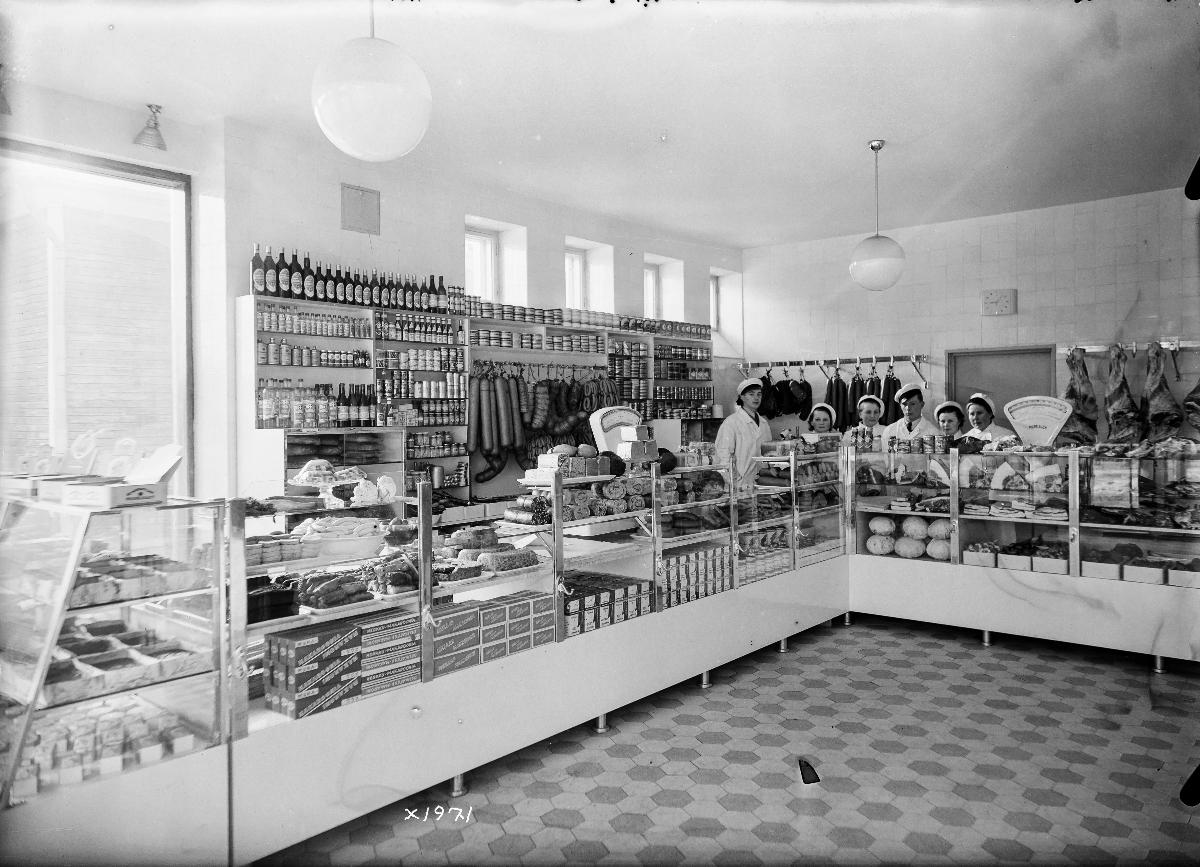
Karjapohjolan talo Rovaniemellä
Karjapohjola in Rovaniemi
sisällön kuvaus: Myymälä Karjapohjolan uudessa liike- ja tuotantolaitosrakennuksessa Rovaniemellä vuonna 1939. content description: A store in Karjapohjola's new premises in Rovaniemi, Finland, in 1939.
Vuosi: 1939
Paikka: Fennoskandia, Lappi, Pohjoismaat, Suomi, Lappi, Rovaniemi
Aiheet: sisäkuva; myymälät; liikerakennukset; lihateollisuus; shops; business buildings; meat industry; affärer; affärsbyggnader; köttindustri